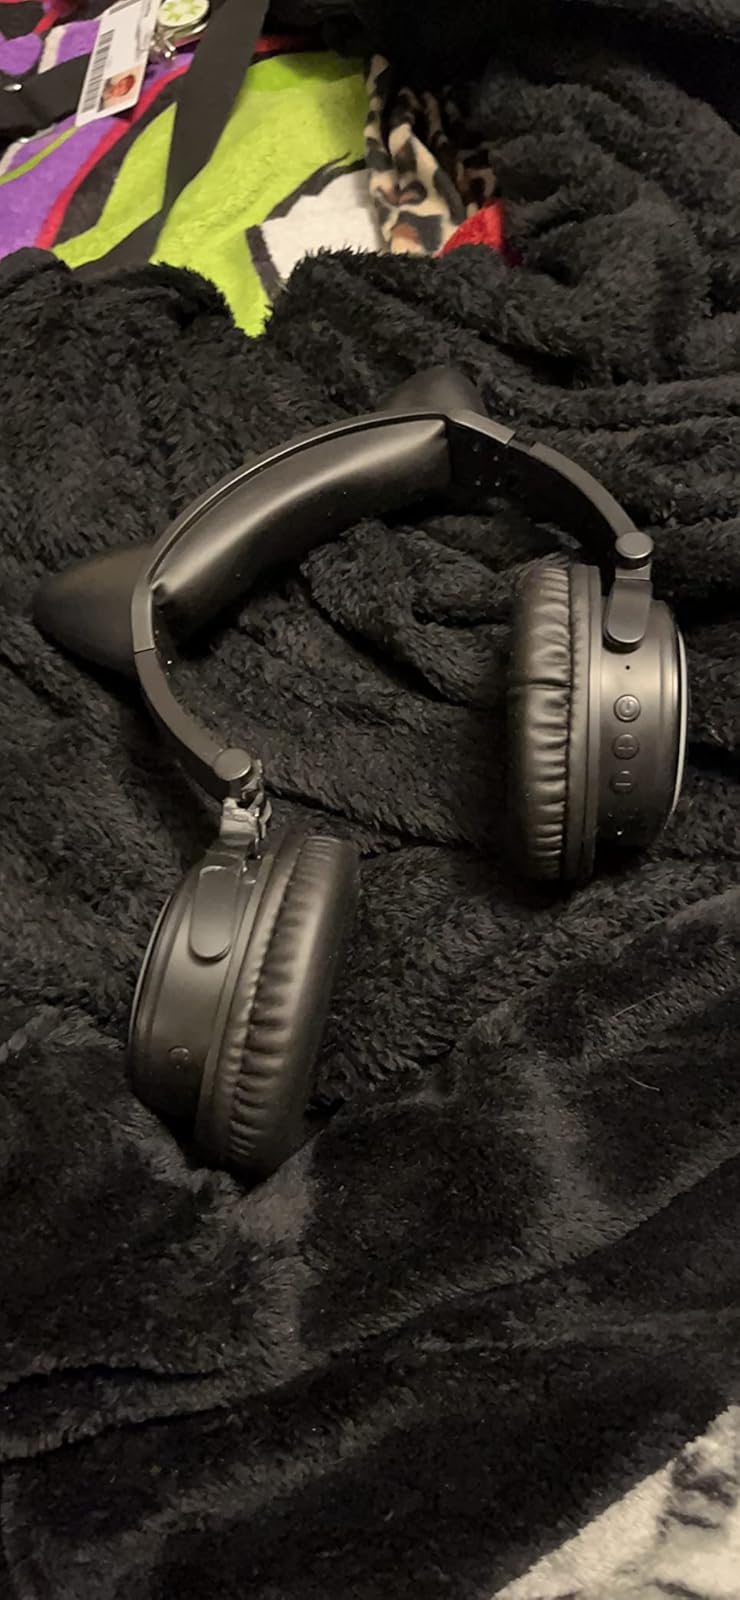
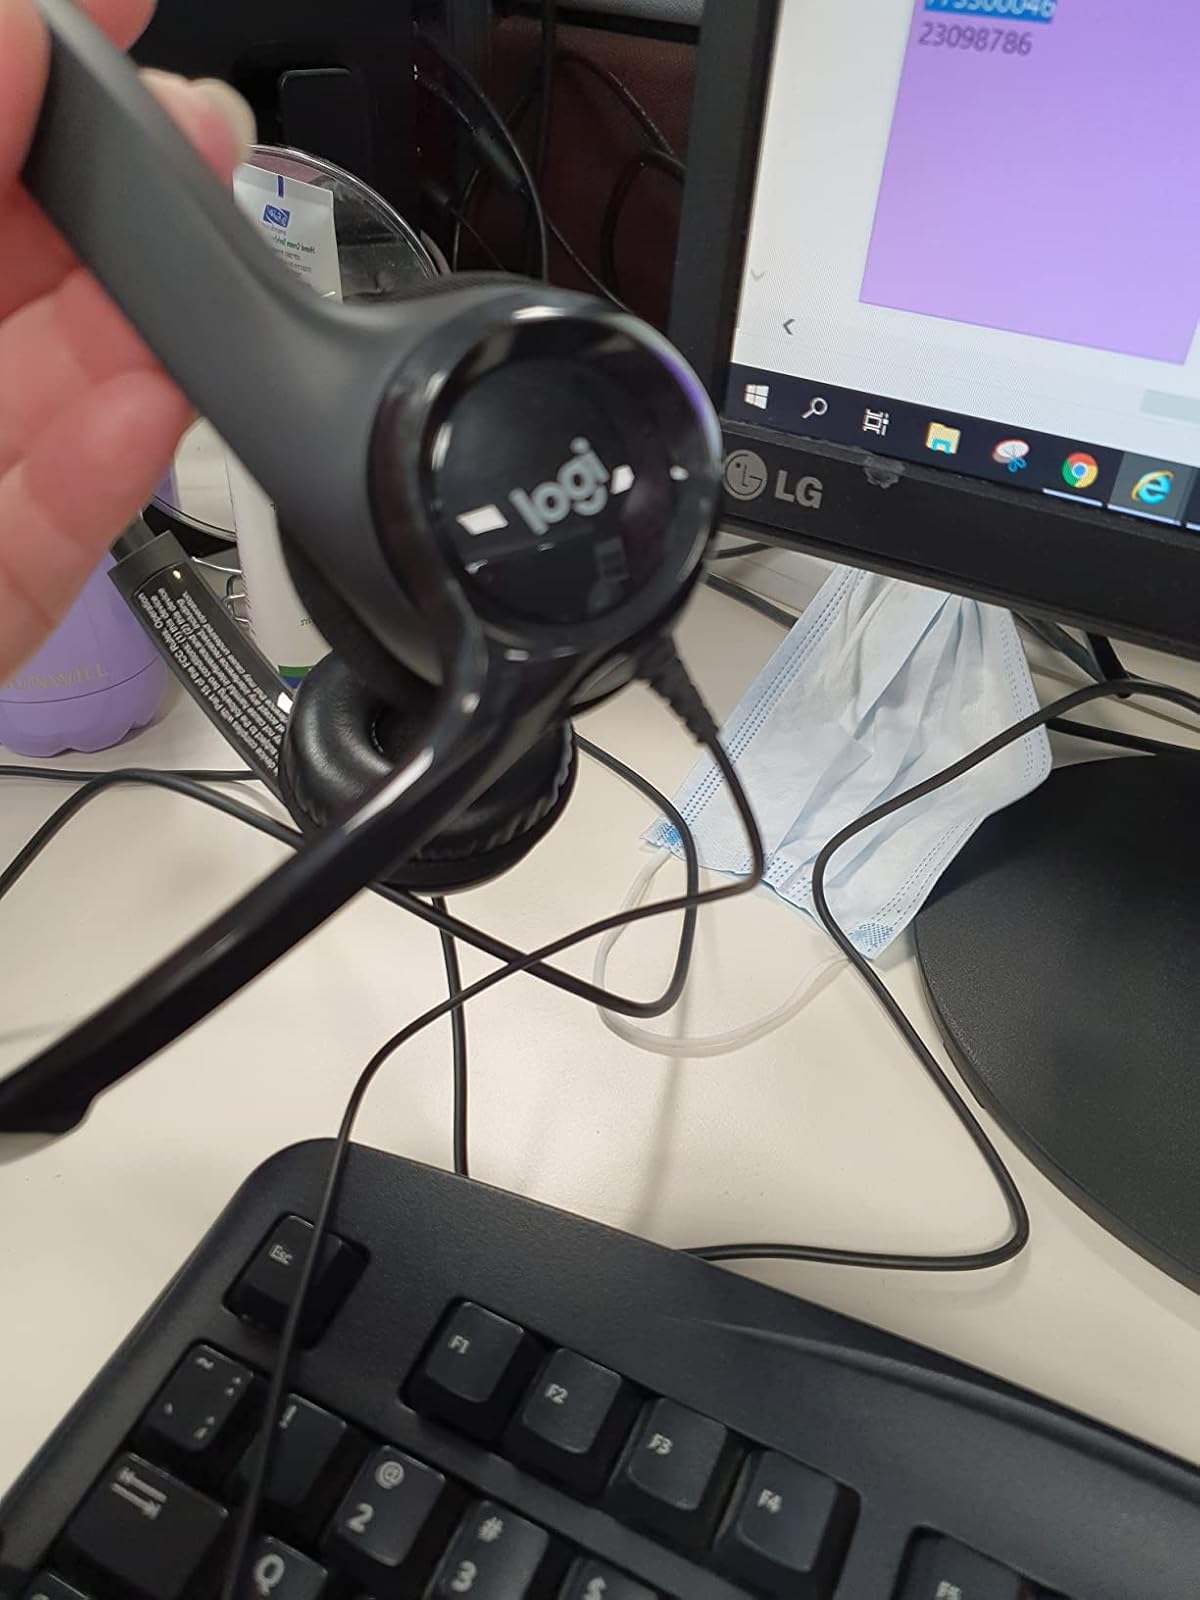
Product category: headphones
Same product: no